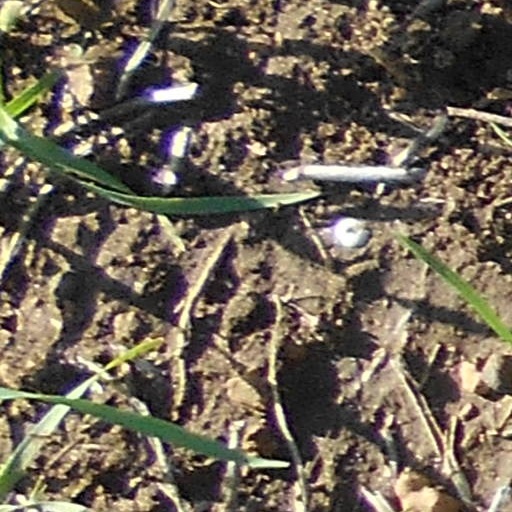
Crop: wheat